Vajiravudh College

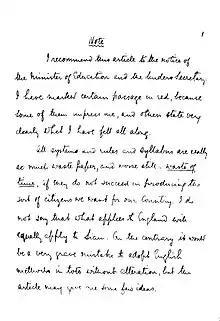
King Vajiravudh's Royal Policy 1

The school was founded on 29 December 1910 to provide education but also as a "reign monastery". Normally, A King would build a temple as his reign monastery, but because as there were already many temples the King decided to build a school instead based on the system of Public School in England.